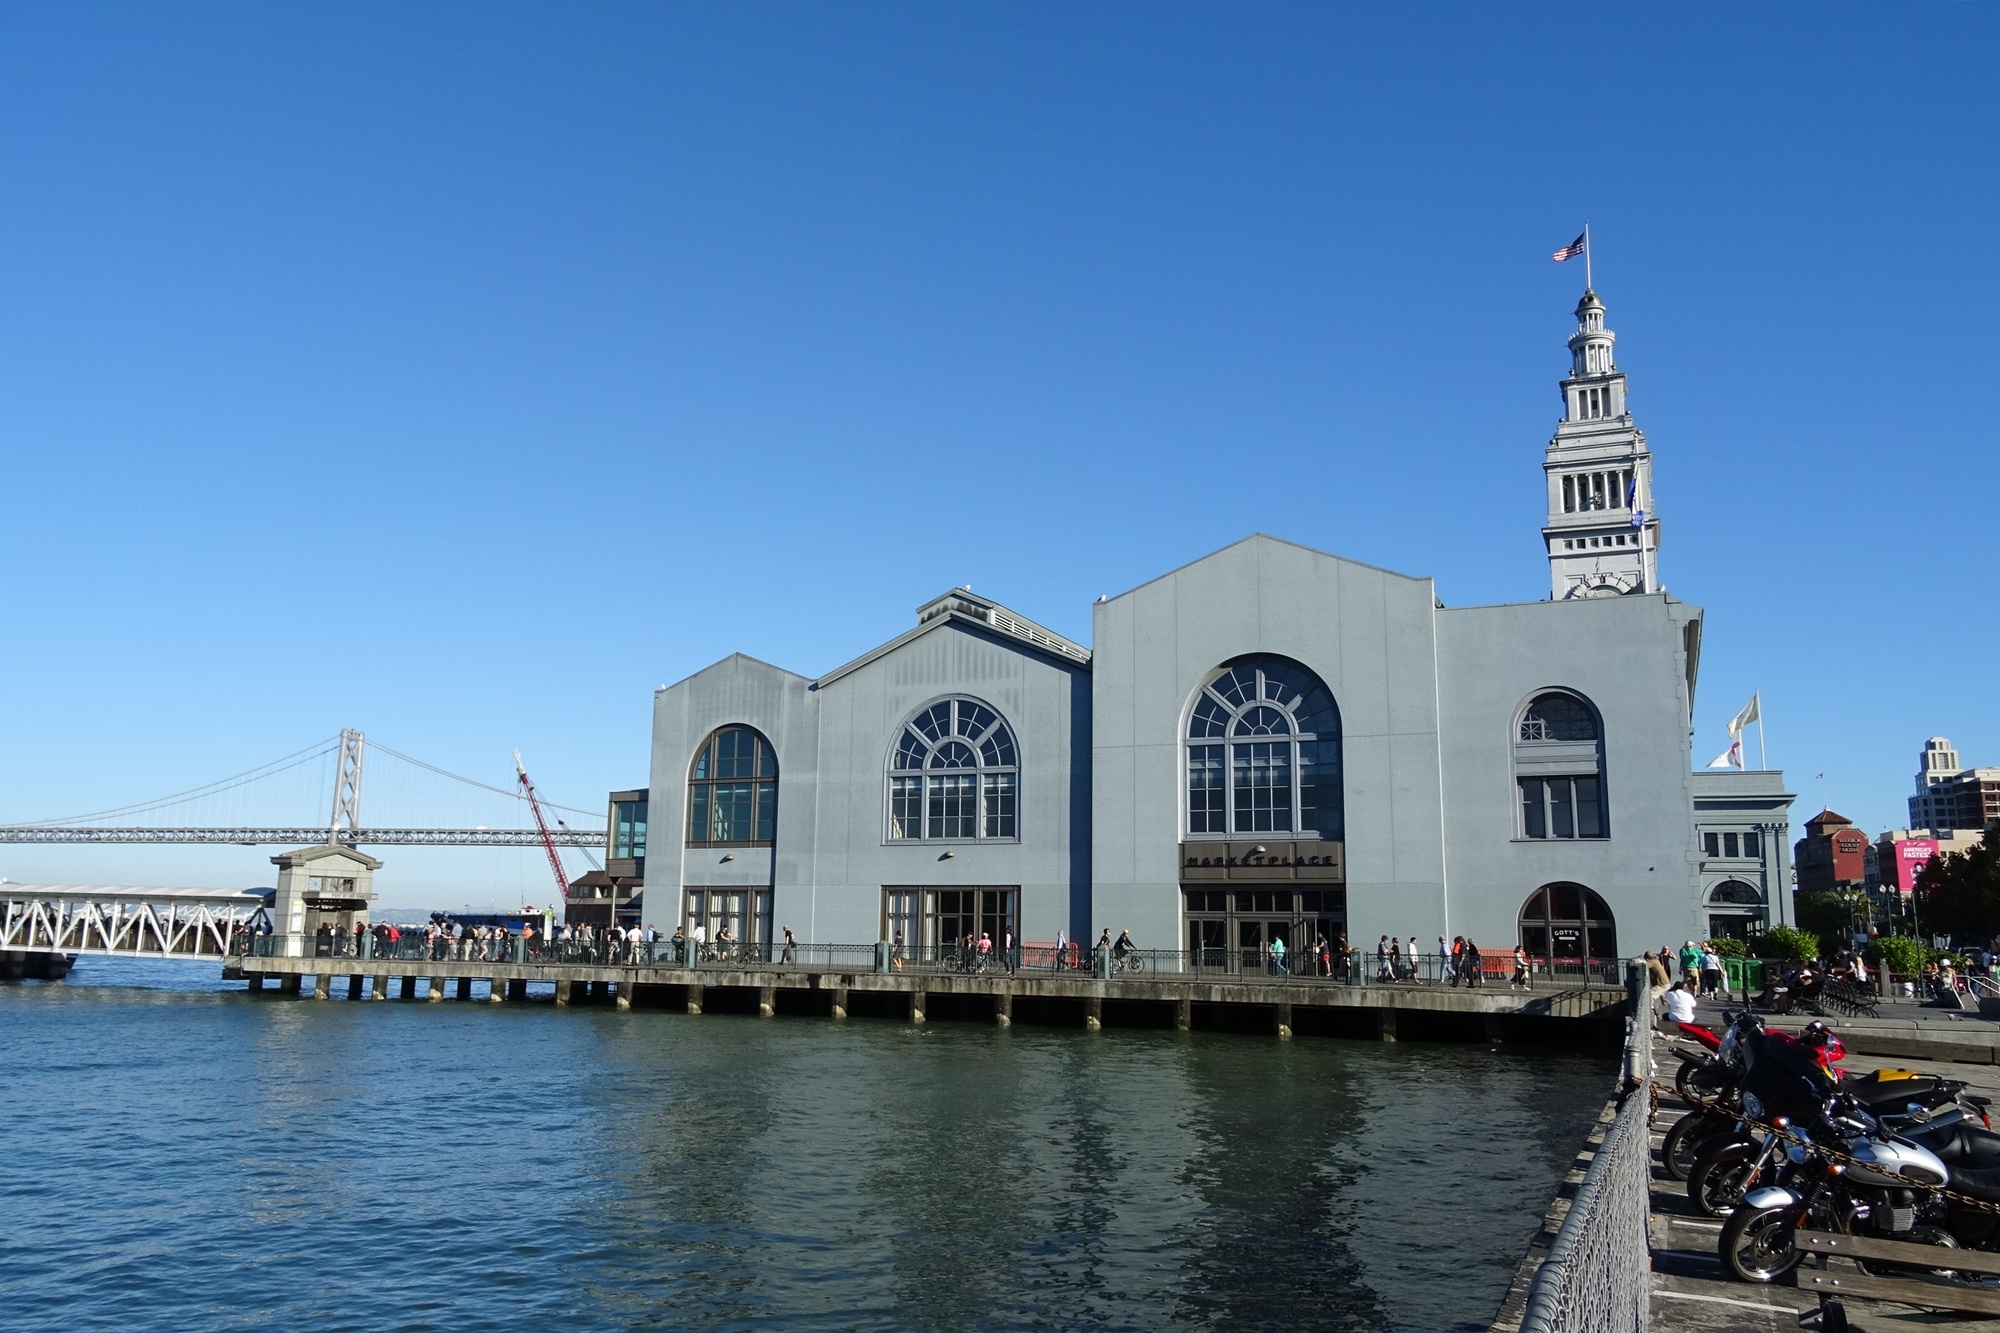
dock, architecture, boat, bridge, town, building, river, cityscape, vacation, travel, san francisco, vehicle, tower, usa, america, bay, landmark, port, attraction, historic, waterfront, tourism, california, waterway, place of worship, clock tower, boating, water front, embarcadero, tours, ferry building